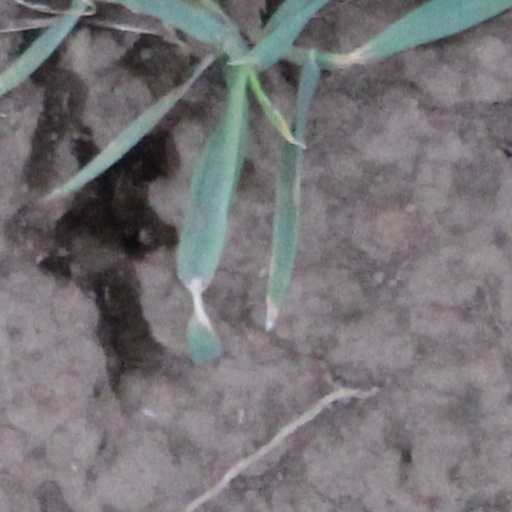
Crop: wheat